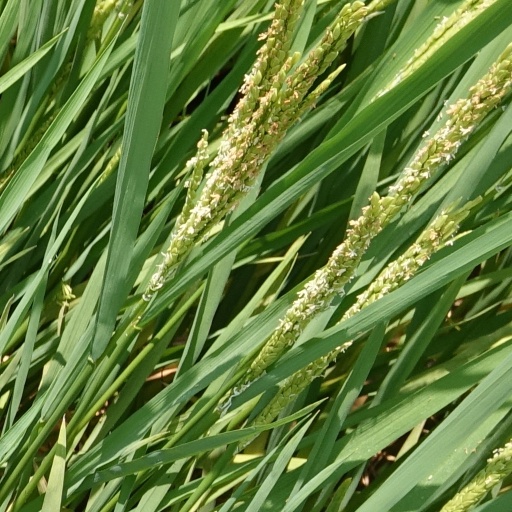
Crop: rice